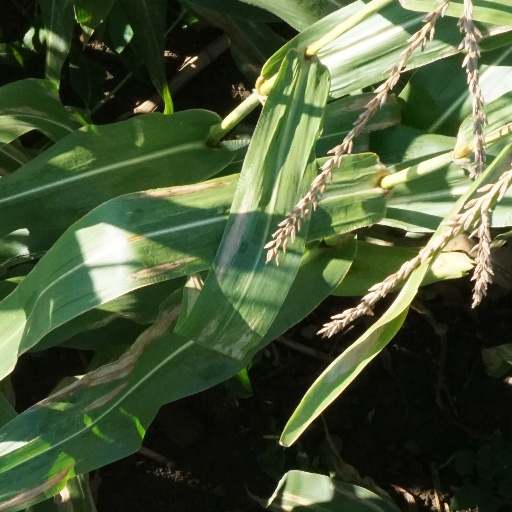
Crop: maize; corn